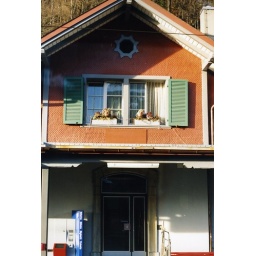
Through the train window. Note the heads in the flower box on the upper window. Seems to be something traditional.